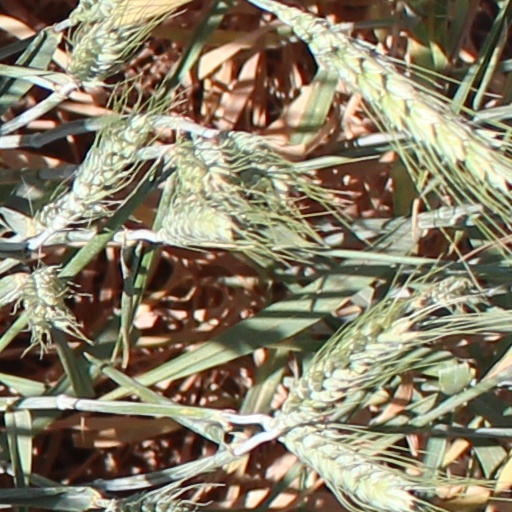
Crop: wheat